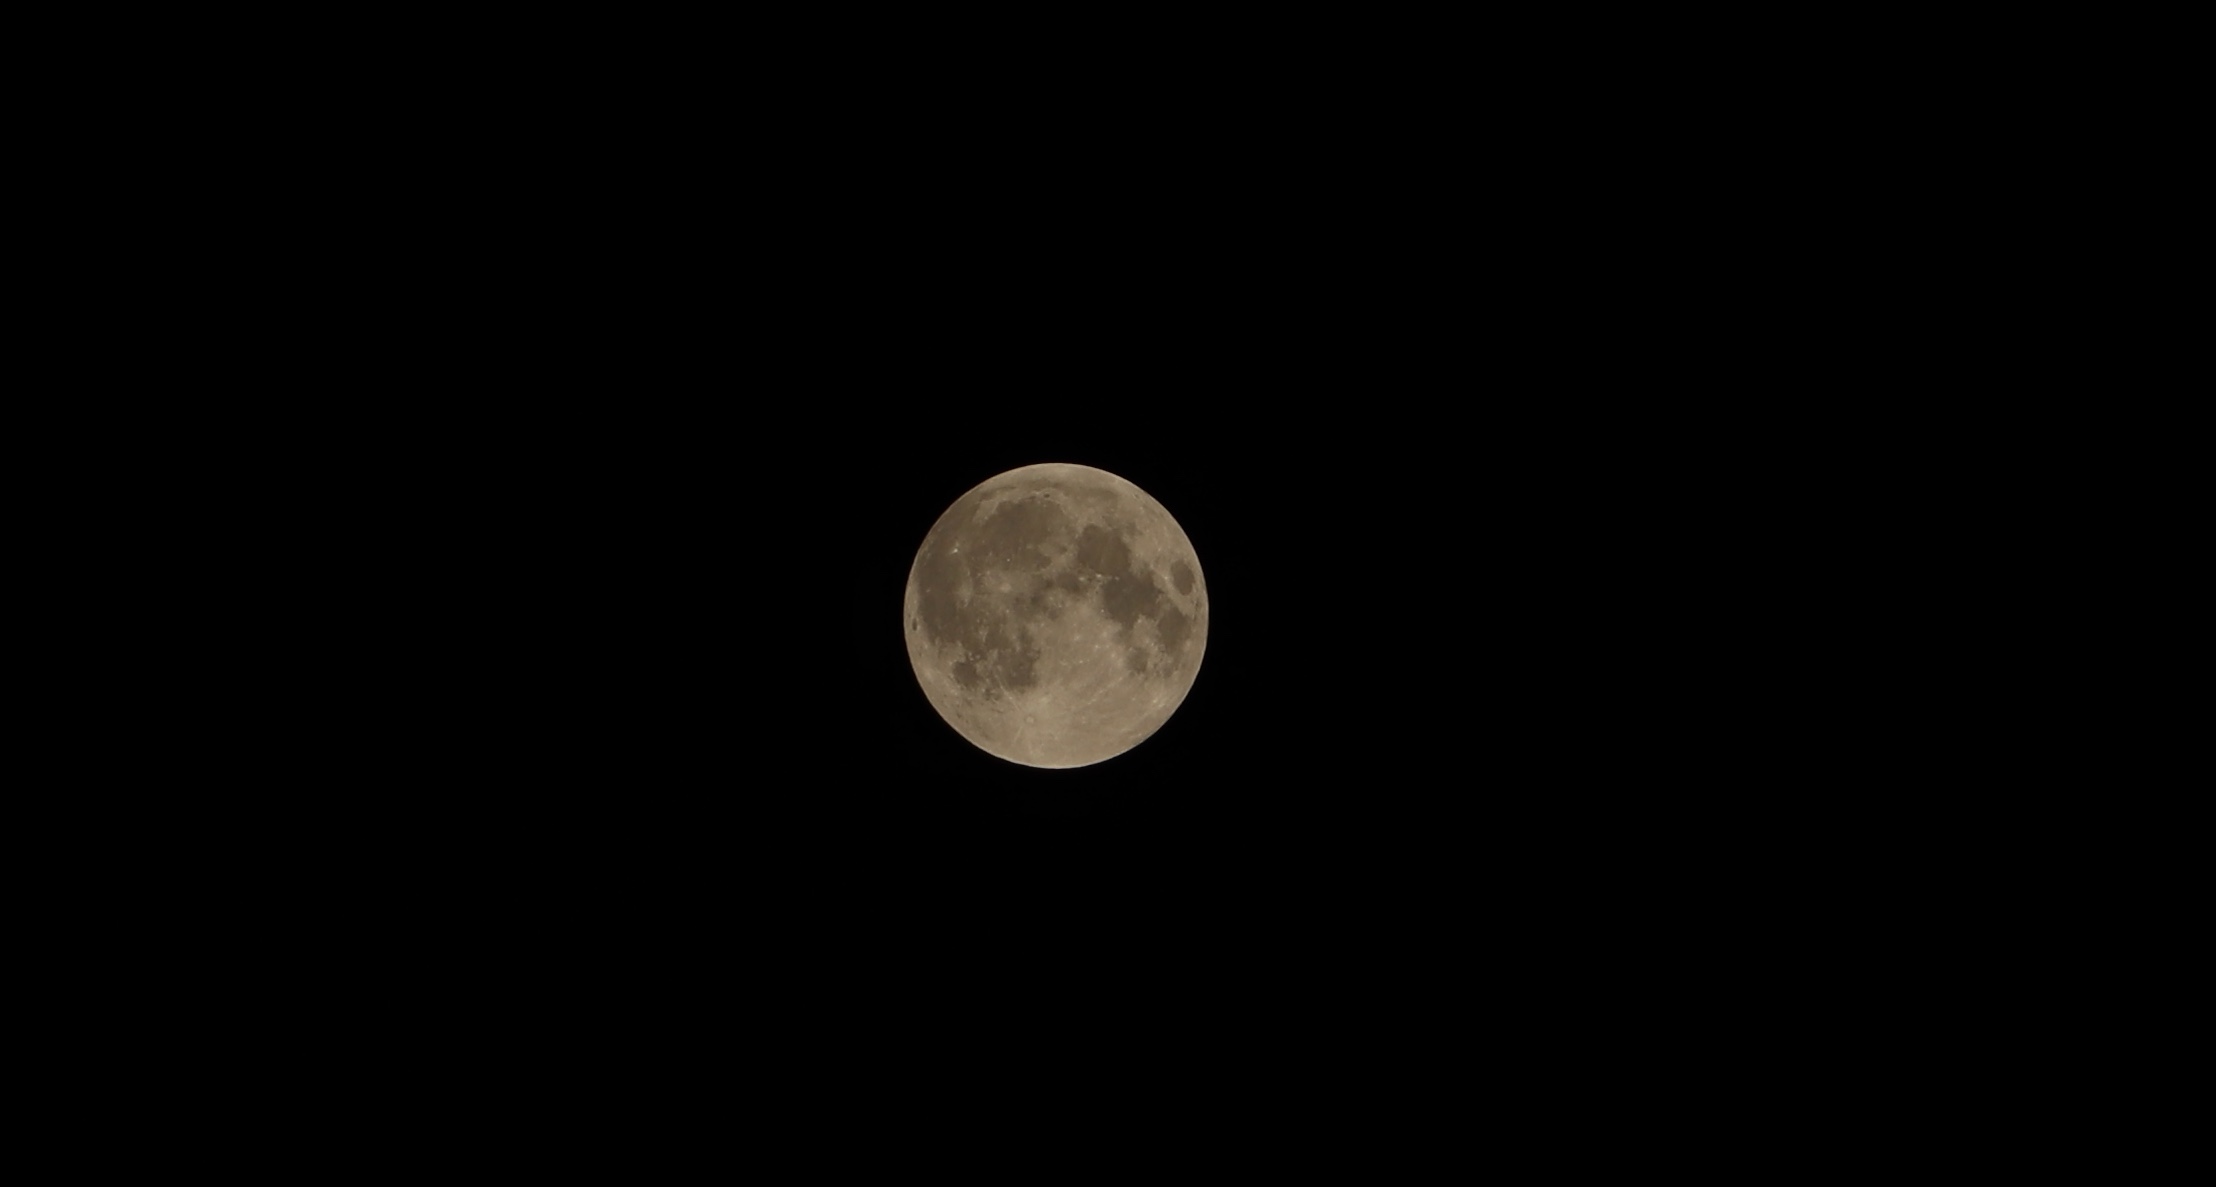
moon, full moon, black, atmospheric phenomenon, celestial event, astronomical object, moonlight, light, atmosphere, darkness, sphere, night, midnight, sky, astronomy, event, monochrome, space, circle, stock photography, photography, black and white